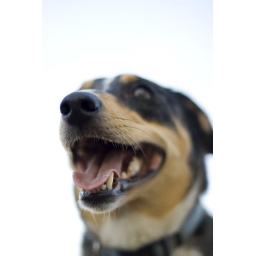
The dogs are resting after chasing the racket ball all over the tennis courts at the park near our house